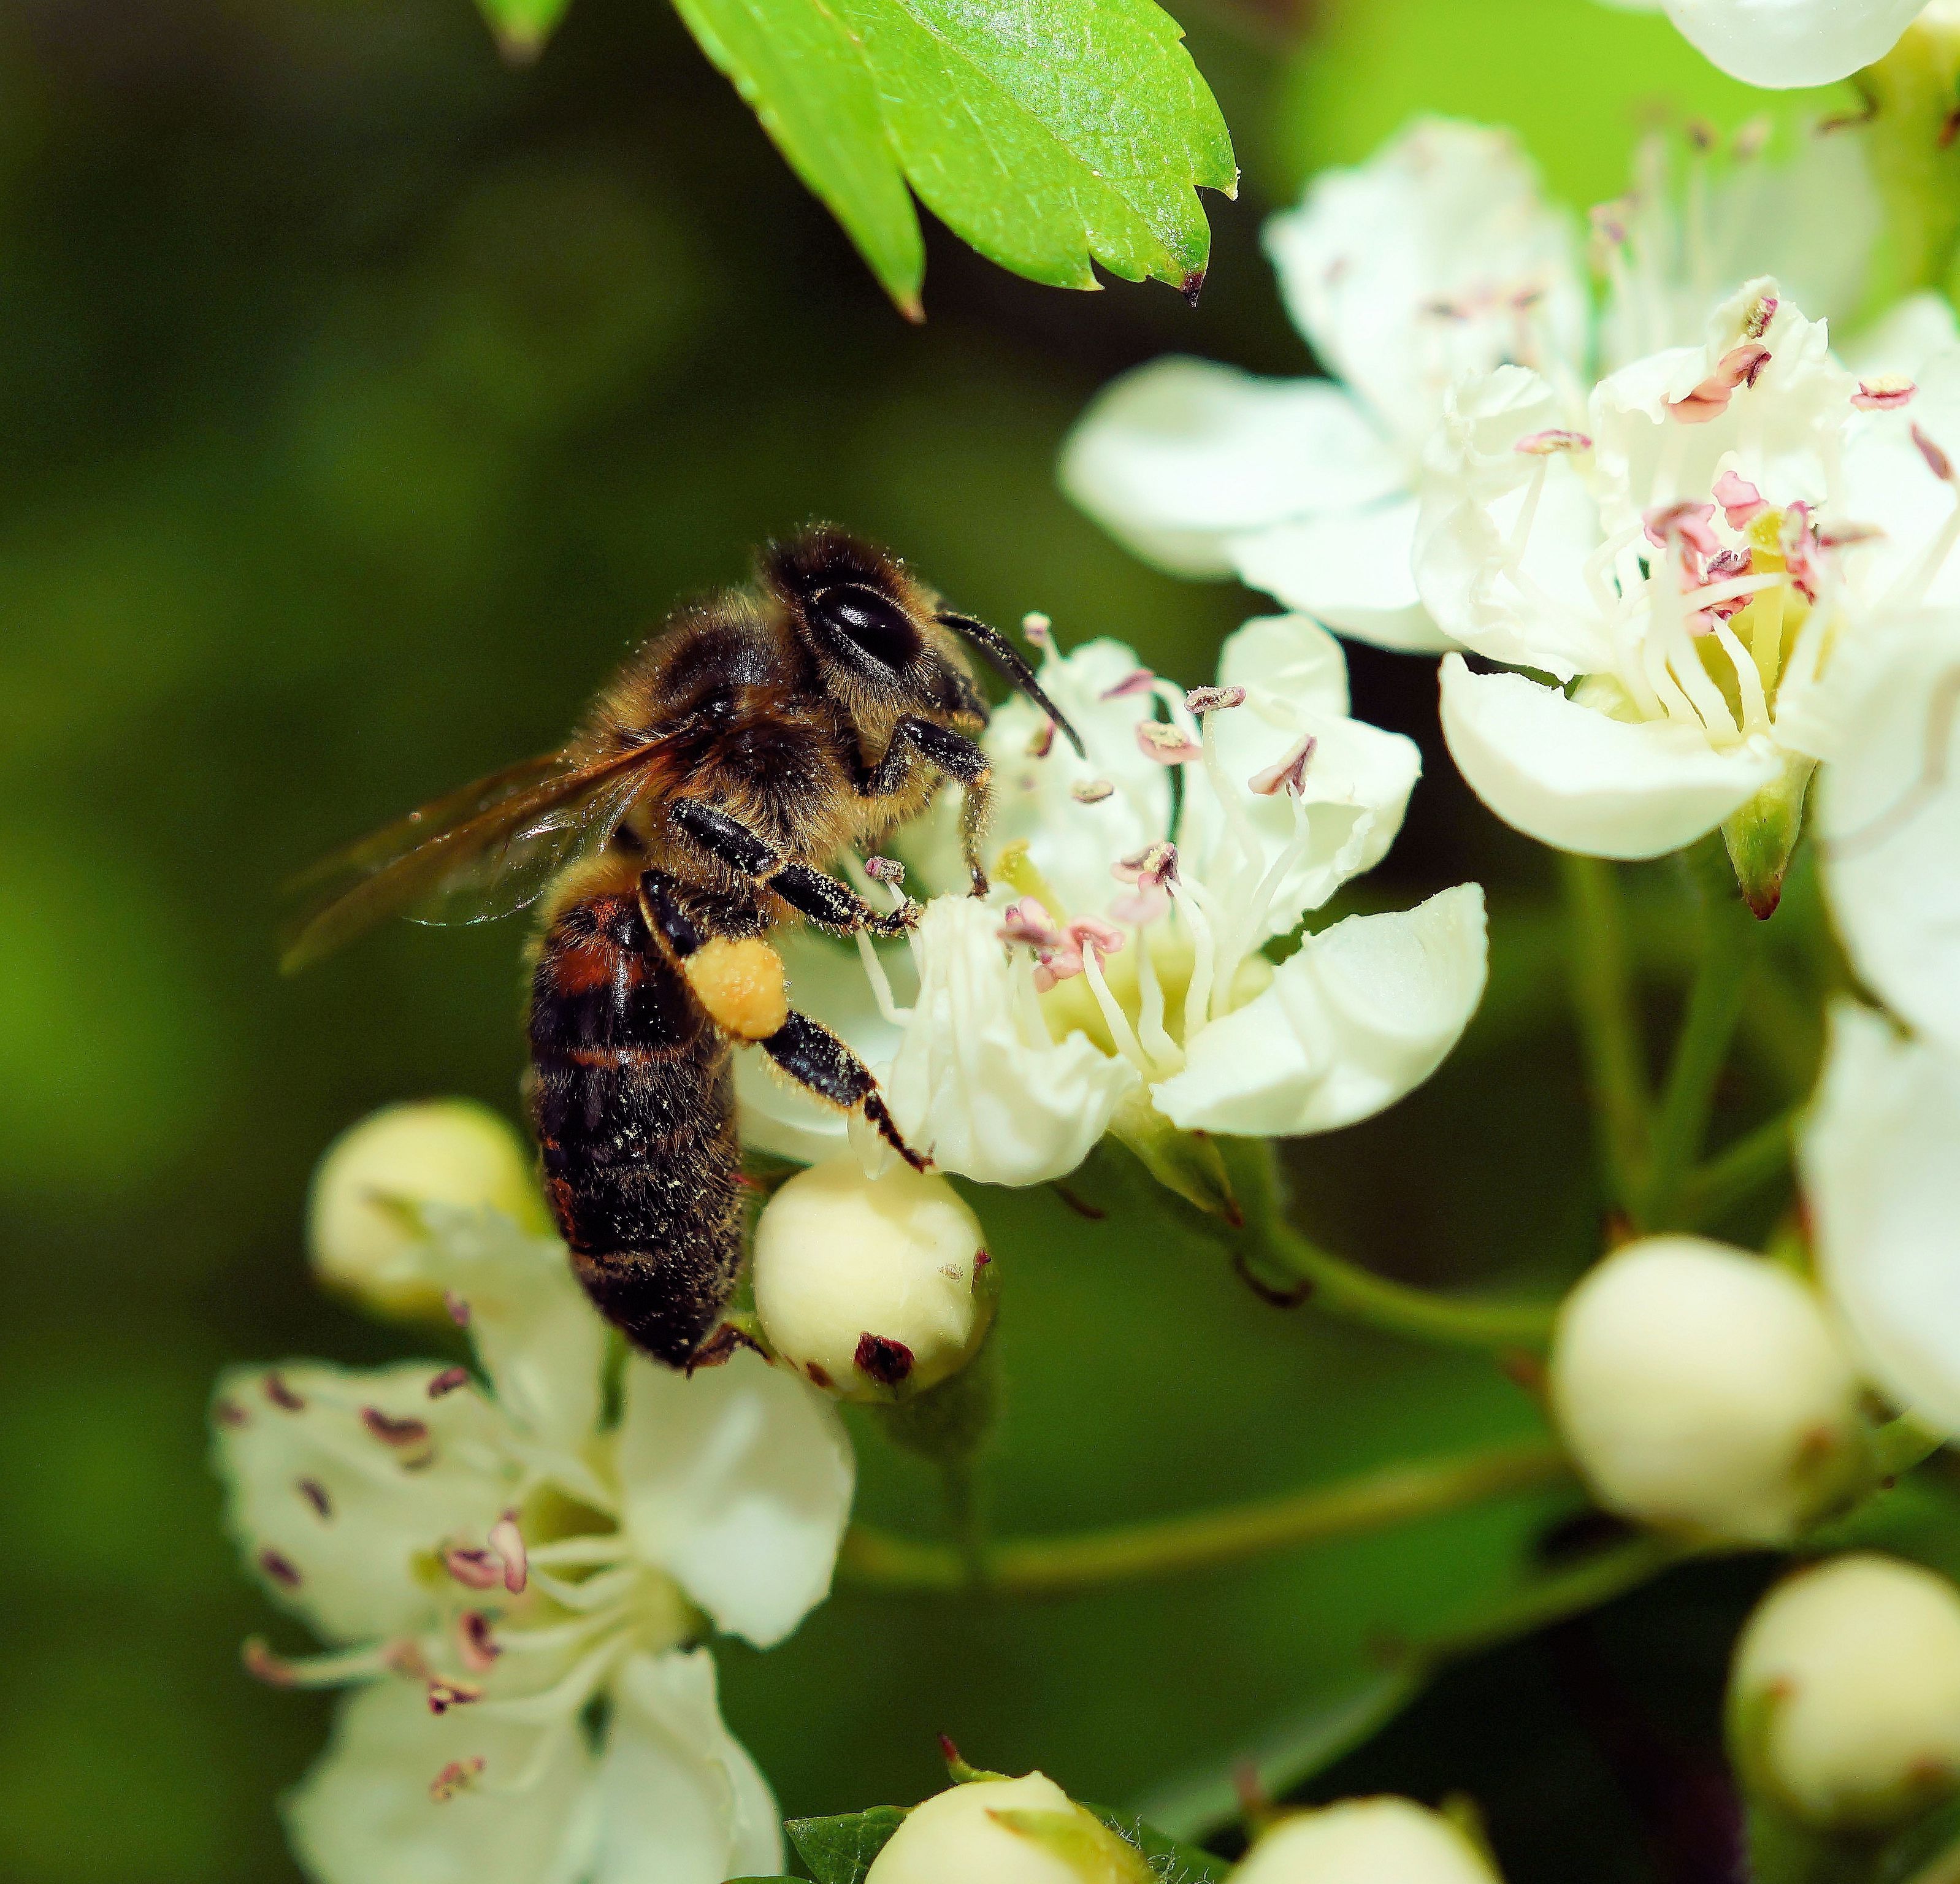
nature, branch, blossom, plant, white, photography, flower, bloom, pollination, produce, insect, macro, botany, flora, fauna, invertebrate, wildflower, close up, shrub, bee, bumblebee, nectar, apple tree, macro photography, arthropod, apple blossom, honey bee, pollinator, membrane winged insect